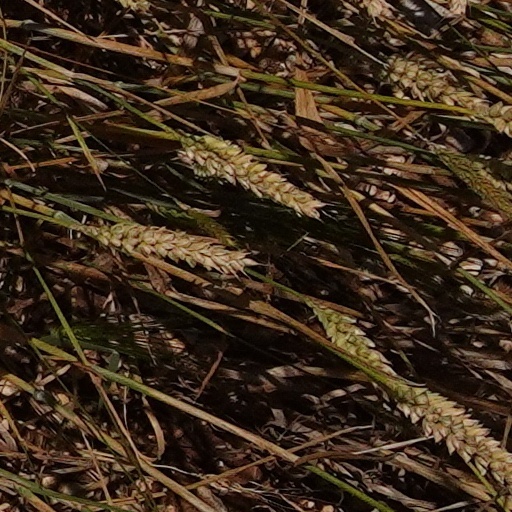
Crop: wheat